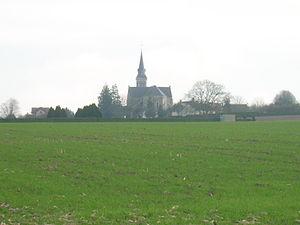
vue d'ensemble